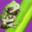
Label: frog